Insel Air

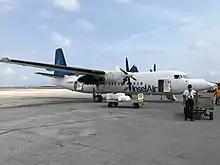
Insel Air Fokker 50

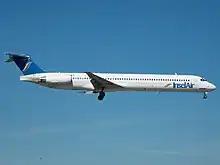
Former Insel Air McDonnell Douglas MD-83

Over the years, Insel Air and Insel Air Aruba operated the following types, not including leased aircraft: